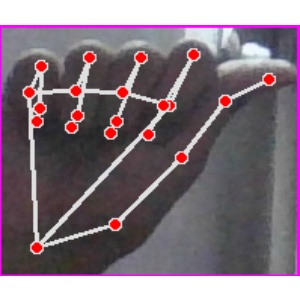
अक्षर: छ